Baltimore City College Knights

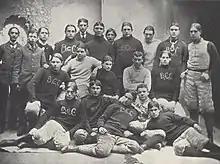
Members of the 1895 Baltimore City College football team

City College has one of the oldest and most storied high school athletics programs in the United States. The school’s organized athletic history began in the mid-19th century, with the formation of informal football and baseball clubs. In 1895, the Knights established formal varsity teams and competed against local collegiate opponents, including Navy, Maryland, and Johns Hopkins.